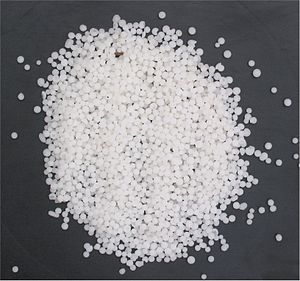
Nitrat
Chilesalpeter - i en renset og pilleret form.
"Nitrat er en kort betegnelse for kvælstofholdige gødninger, som er salte af salpetersyren. De kaldes også med en gammel betegnelse for salpeter, der kommer fra den gamle franske salpetre, som igen kommer fra den latinske sâl petrae, der betyder ""klippesalt"". Det fælles for dem er, at de spaltes i en metalion og en nitration ved opløsning i vand. Nitrat er altså i virkeligheden et andet navn for nitrationen. Den beskrives kemisk ved formlen NO₃−.